Greig cephalopolysyndactyly syndrome

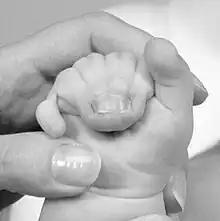

Greig cephalopolysyndactyly syndrome is a chromosomal condition related to chromosome 7. Mutations in the "GLI3" gene cause Greig cephalopolysyndactyly syndrome. The "GLI3" gene provides instructions for making a protein that controls gene expression, which is a process that regulates whether genes are turned on or off in particular cells. By interacting with certain genes at specific times during development, the "GLI3" protein plays a role in the normal shaping (patterning) of many organs and tissues before birth.